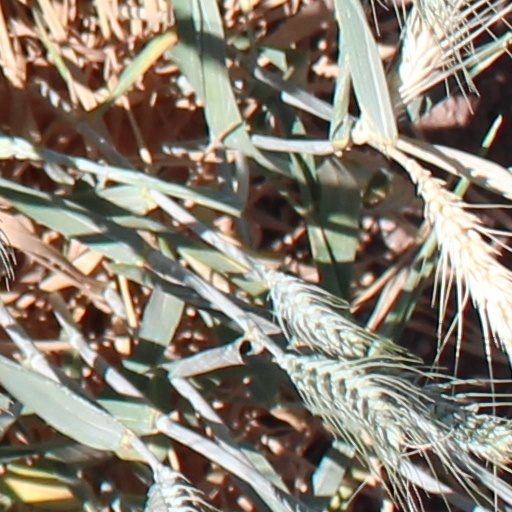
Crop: wheat